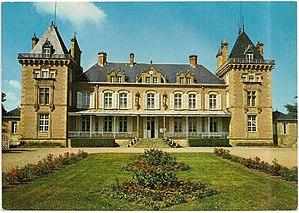
Château des Écherolles
Le château des Écherolles est un château situé à La Ferté-Hauterive, en France.
La famille Giraud des Écherolles est une des Familles subsistantes de la noblesse française, originaire de la province du Bourbonnais, qui a notamment possédé le château des Écherolles, à La Ferté-Hauterive, et en a pris le nom. Elle compte parmi ses membres de nombreux militaires.